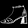
Label: Sandal